Lucentum

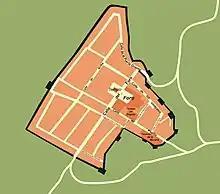
Hypothetical reconstruction of the city plan circa 1st century AD

The site contains evidence of both the Iberian and the Roman epochs, although in terms of material recovered and ruins remaining the Roman influences (especially from the 1st century AD and afterwards) predominate. The Roman city was constructed over the Iberian one, of which practically nothing remains except for the walls. The lower level is contemporary with a necropolis excavated in the 1930s to make way for a road, and whose materials are now housed in the Archaeological Museum of Alicante. Among these, a number of cauldrons stand out as well as Iberian ceramics decorated with geometric shapes, birds, and fish, sculptures, jewelry, amulets of Egyptian origin, terracotta ware, and weapons. Of the jewelry recovered, a type of pendant, possibly for masculine use, is quite notable as it suggests that there was a local workshop whose production made its way into other local burial sites. Finally, the "Kore de Alicante", currently housed in the Archaeological Museum of Catalonia could have come from this site.